Thomas Burt

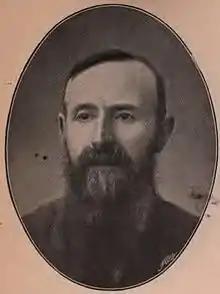
Thomas Burt c. 1895

Formation of the Northumberland Miners' Mutual Confident Association which became the Northumberland Miners' Association.